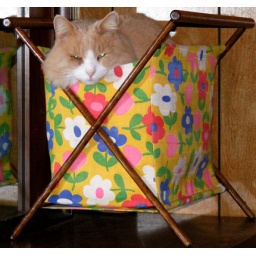
cat in basket